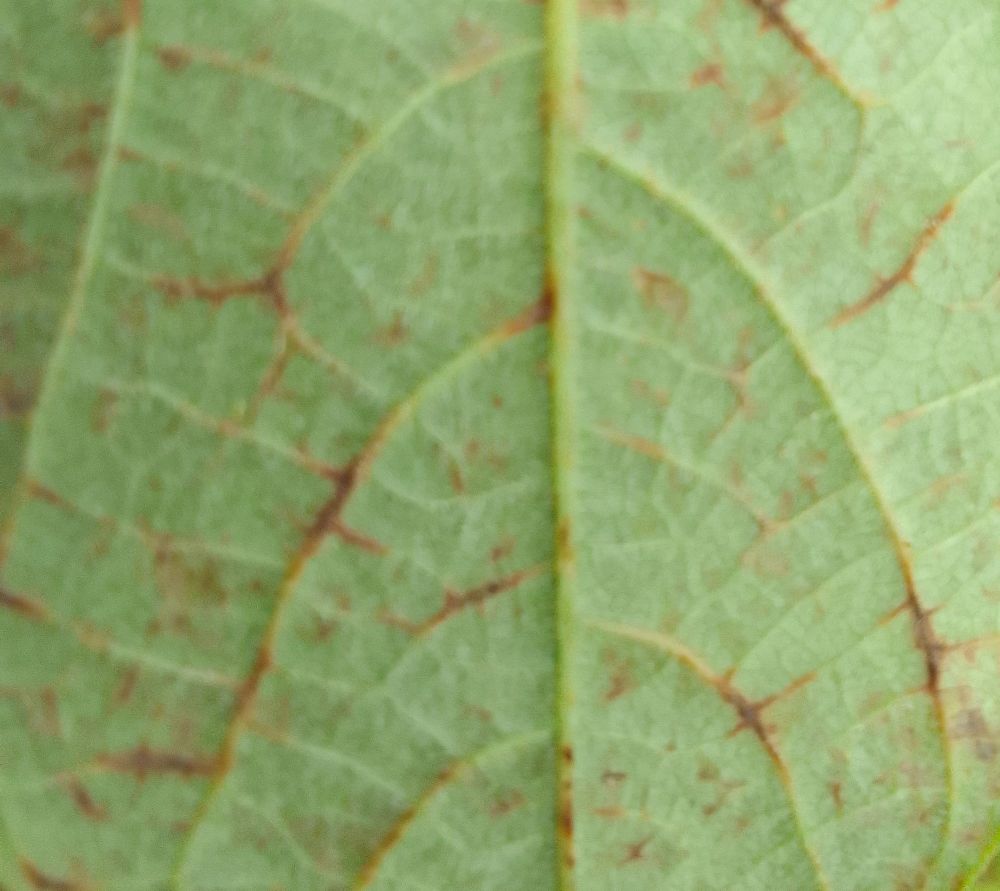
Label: anthracnose